Snoqualmie, Washington

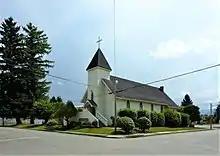
Our Lady of Sorrows Church in Snoqualmie

The increased interest in the area led to a marked increase in speculation. Originally, the area that would become North Bend was platted as "Snoqualmie Prairie" in February 1889 by Will Taylor. The area that is currently Snoqualmie was platted in August of that same year as "Snoqualmie Falls" by investors from Seattle. The oral history of the area places the first residents of Snoqualmie as Edmund and Louisa Kinsey, who established the first hotel, livery, general store, dance hall, post office, and meat market – in addition to helping build the first church in the town. Two of their sons (out of six children) are most famous for their photography documenting the early timber works in the region.